Bibhab Kumar Talukdar

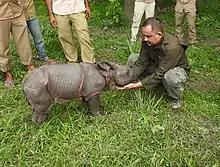
Dr Bibhab Kumar Talukdar with a rescued Indian Rhino Calf

He has published over 60 scientific papers and co-authored two papers published in the journal of Science. He contributed to the Millennium Ecosystem Assessment in the Eastern Himalayas between 2002 and 2004.